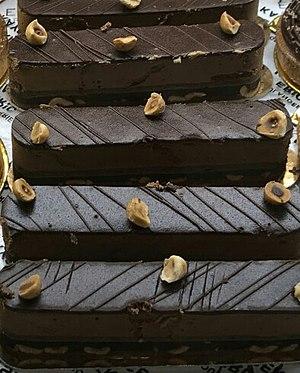
Palais royal dans une pâtisserie parisienne.
Le palais royal est une pâtisserie française au chocolat noir et au praliné, proche du royal.